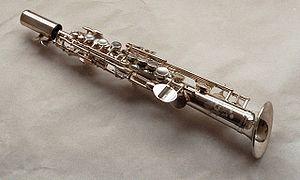
Saxophone piccolo. Frysk: Soprillo Saksofoan. Italiano: Foto di sassofono sopracuto, marca Benedikt Eppelsheim. Svenska: Soprillo.
Le saxophone piccolo ou sopranissimo ou soprillo est un instrument de musique, le plus aigu de la famille des saxophones, {{mis au point par le facteur allemand Benedikt Eppelsheim en 2002refnec}}.